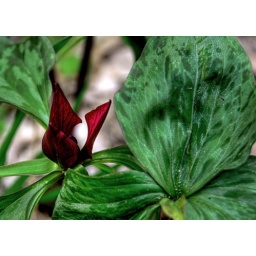
A blood red flower on the forest floor in the dry, last year's leaves.